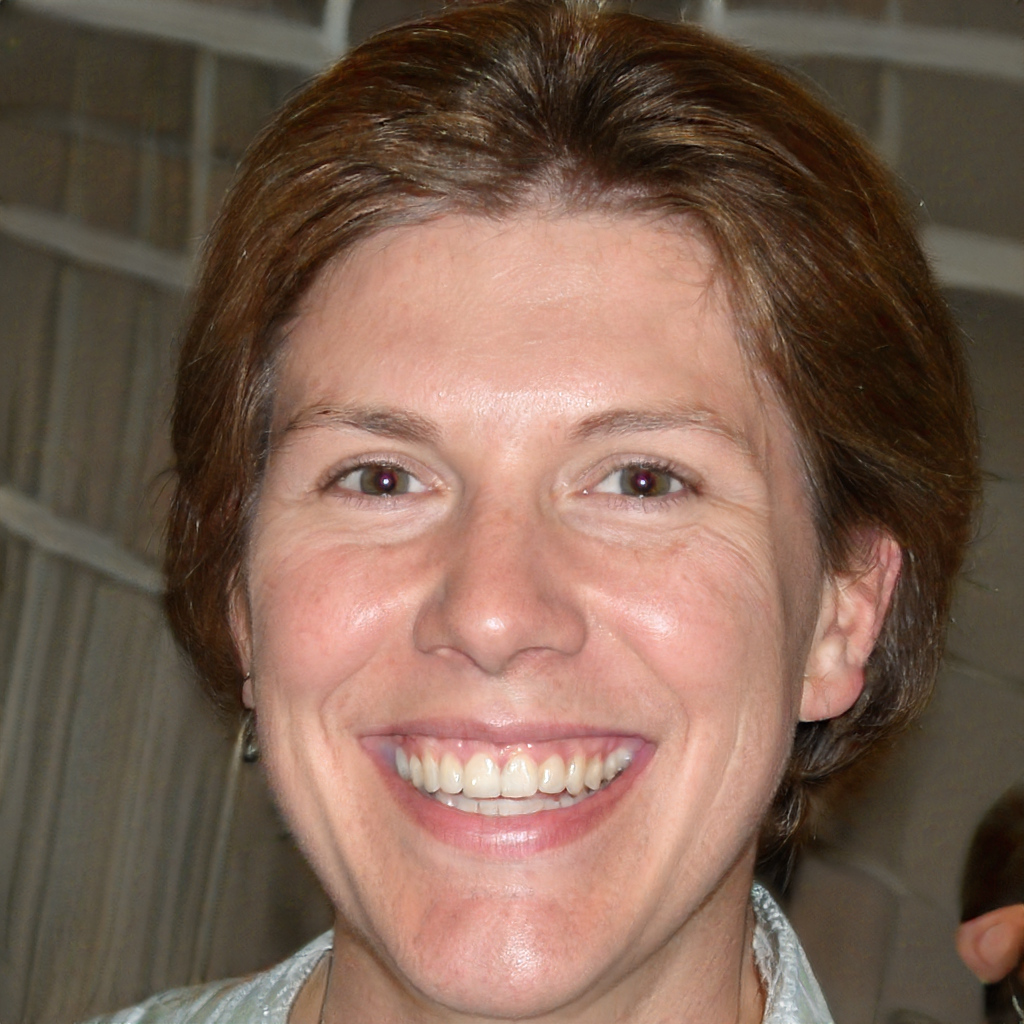
Portrait style: Real Portrait